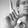
ASL letter: L